Santa Bárbara, Cape Verde

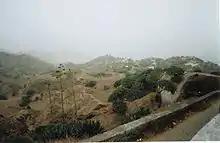
View from Nova Sintra to Santa Bárbara.

Santa Bárbara (Portuguese meaning Saint Barbara) is a village in the northeastern part of the island of Brava, Cape Verde. It is situated at 350 m elevation, close to the Atlantic coast. It is about 1 kilometer east of the island capital of Nova Sintra. To its southeast is the small village of Vinagre. Santa Bárbara can be reached by ""Aluguer"" buses.